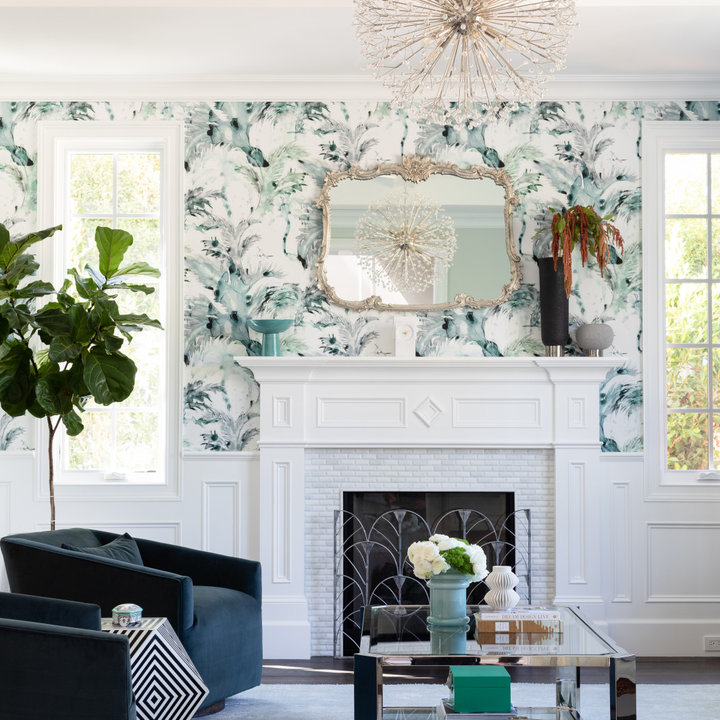
Style: Glamour